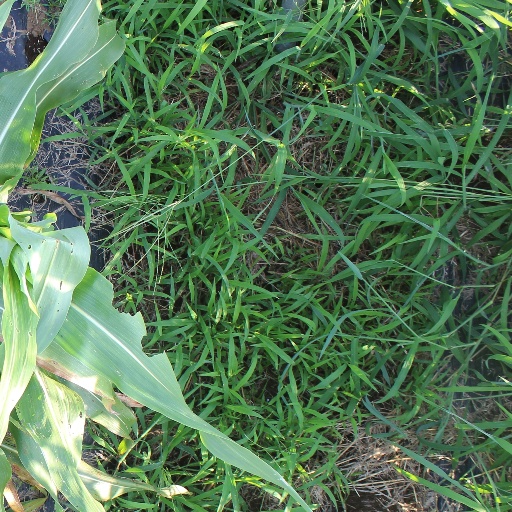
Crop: sorghum